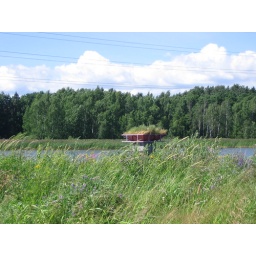
some building in the sea (sea..) with grass growing on the roof of it (in pikkuhuopalahti)